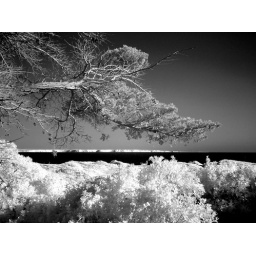
Putzu Idu landscape, view from the green house in Mandriola. Shot taken with a self-modified Fujica Finepix 6900z